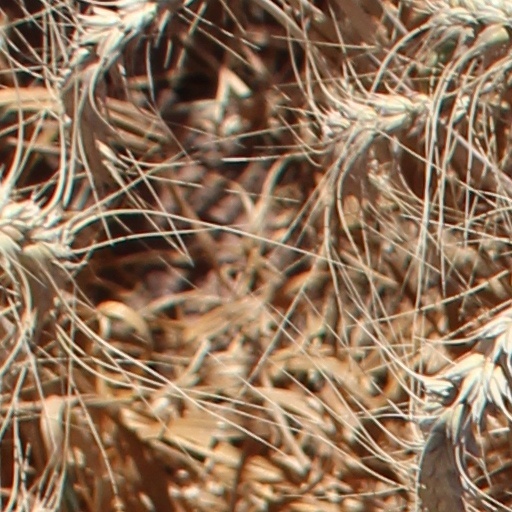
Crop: wheat